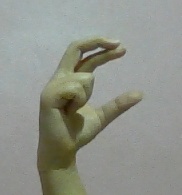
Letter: thal